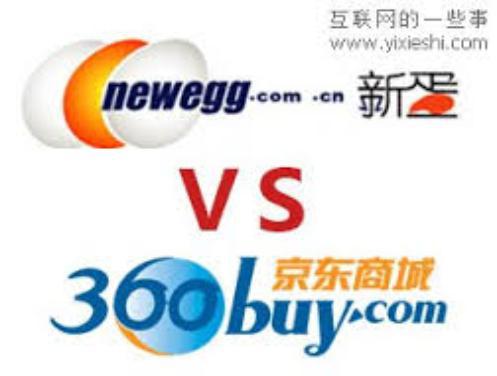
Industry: Others